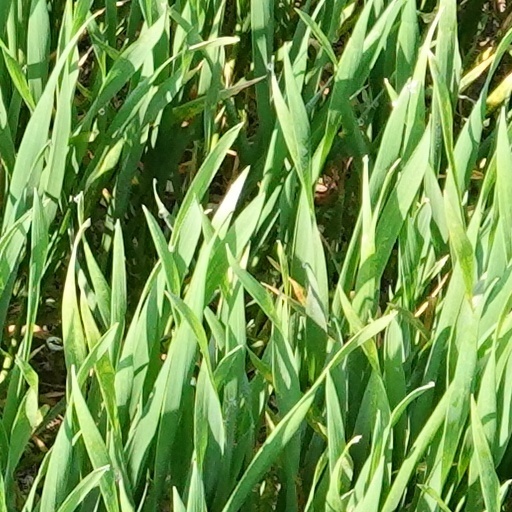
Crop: wheat